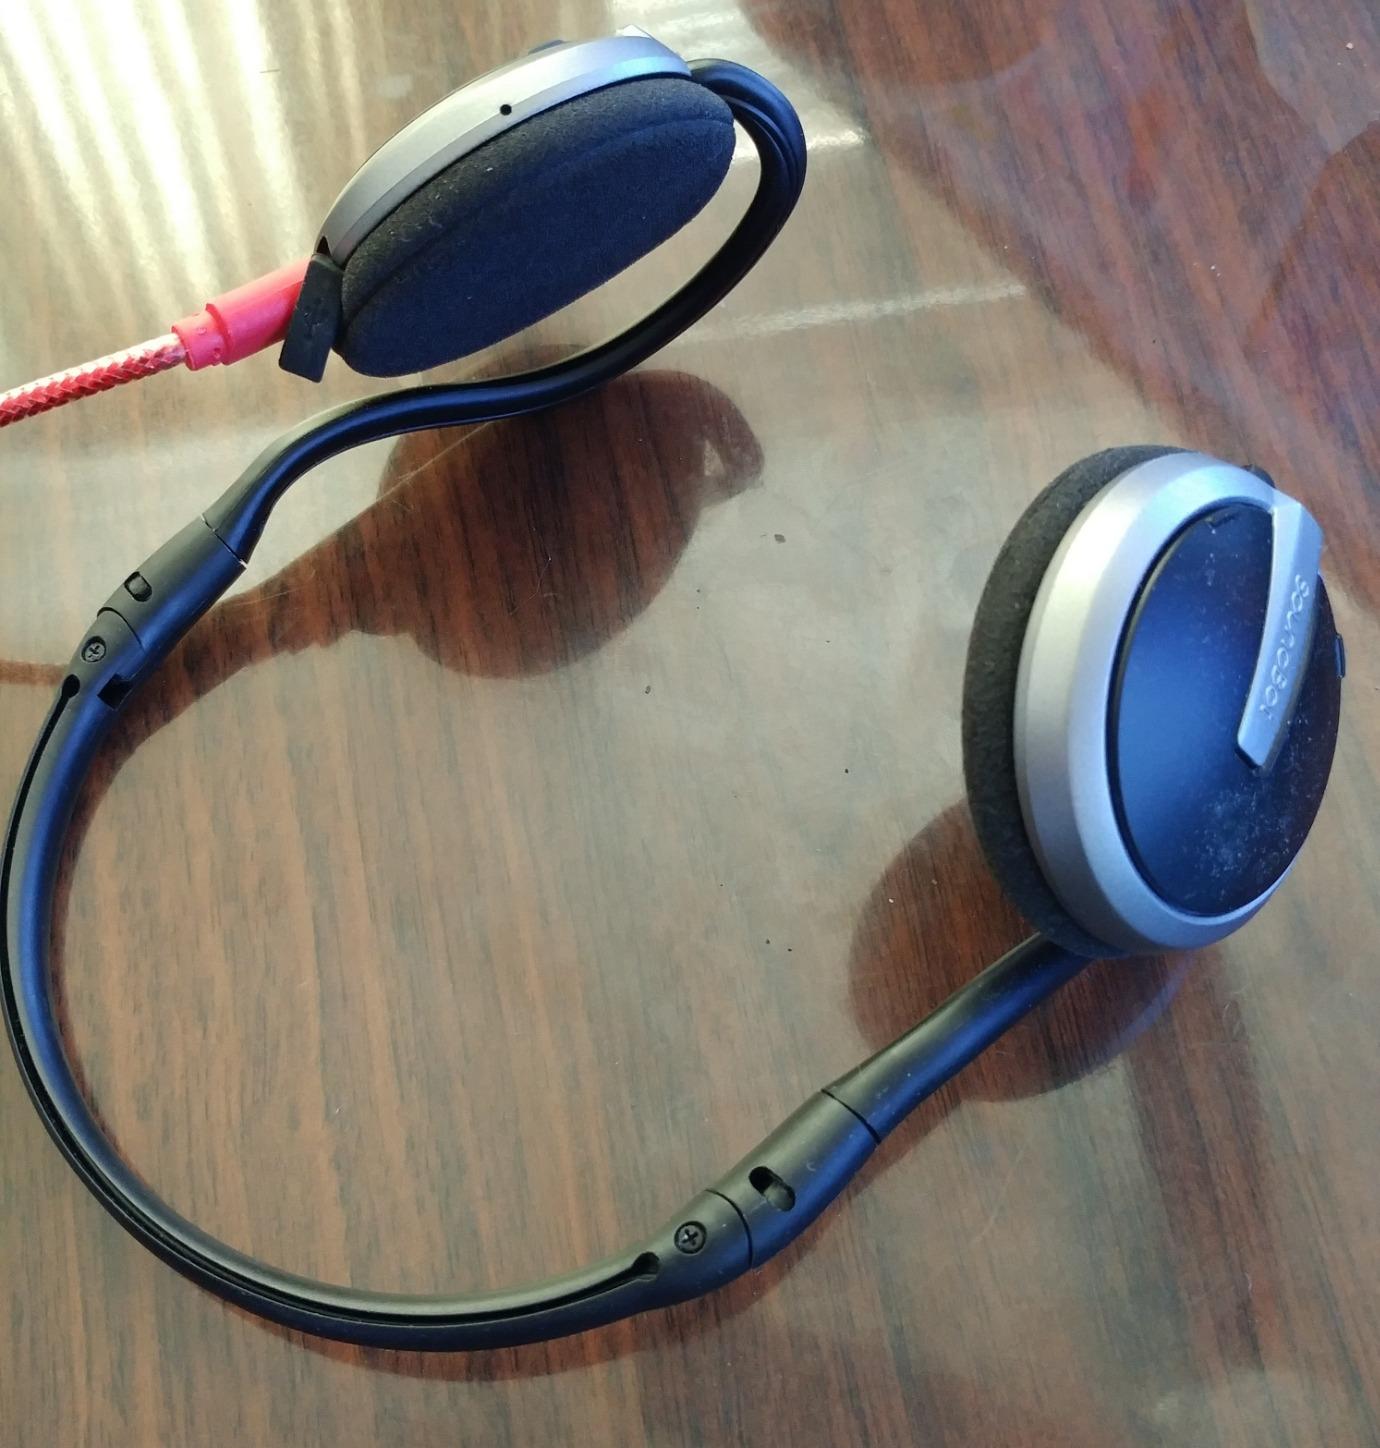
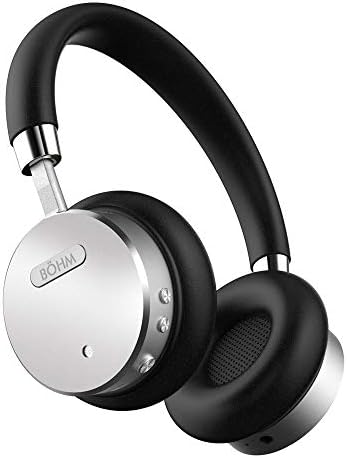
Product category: headphones
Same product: no